Susan L. Solomon

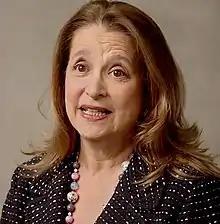
Solomon speaking in 2016

Susan Lynn Solomon (August 23, 1951 – September 8, 2022) was an American executive and lawyer. She was the chief executive officer and co-founder of the New York Stem Cell Foundation (NYSCF).